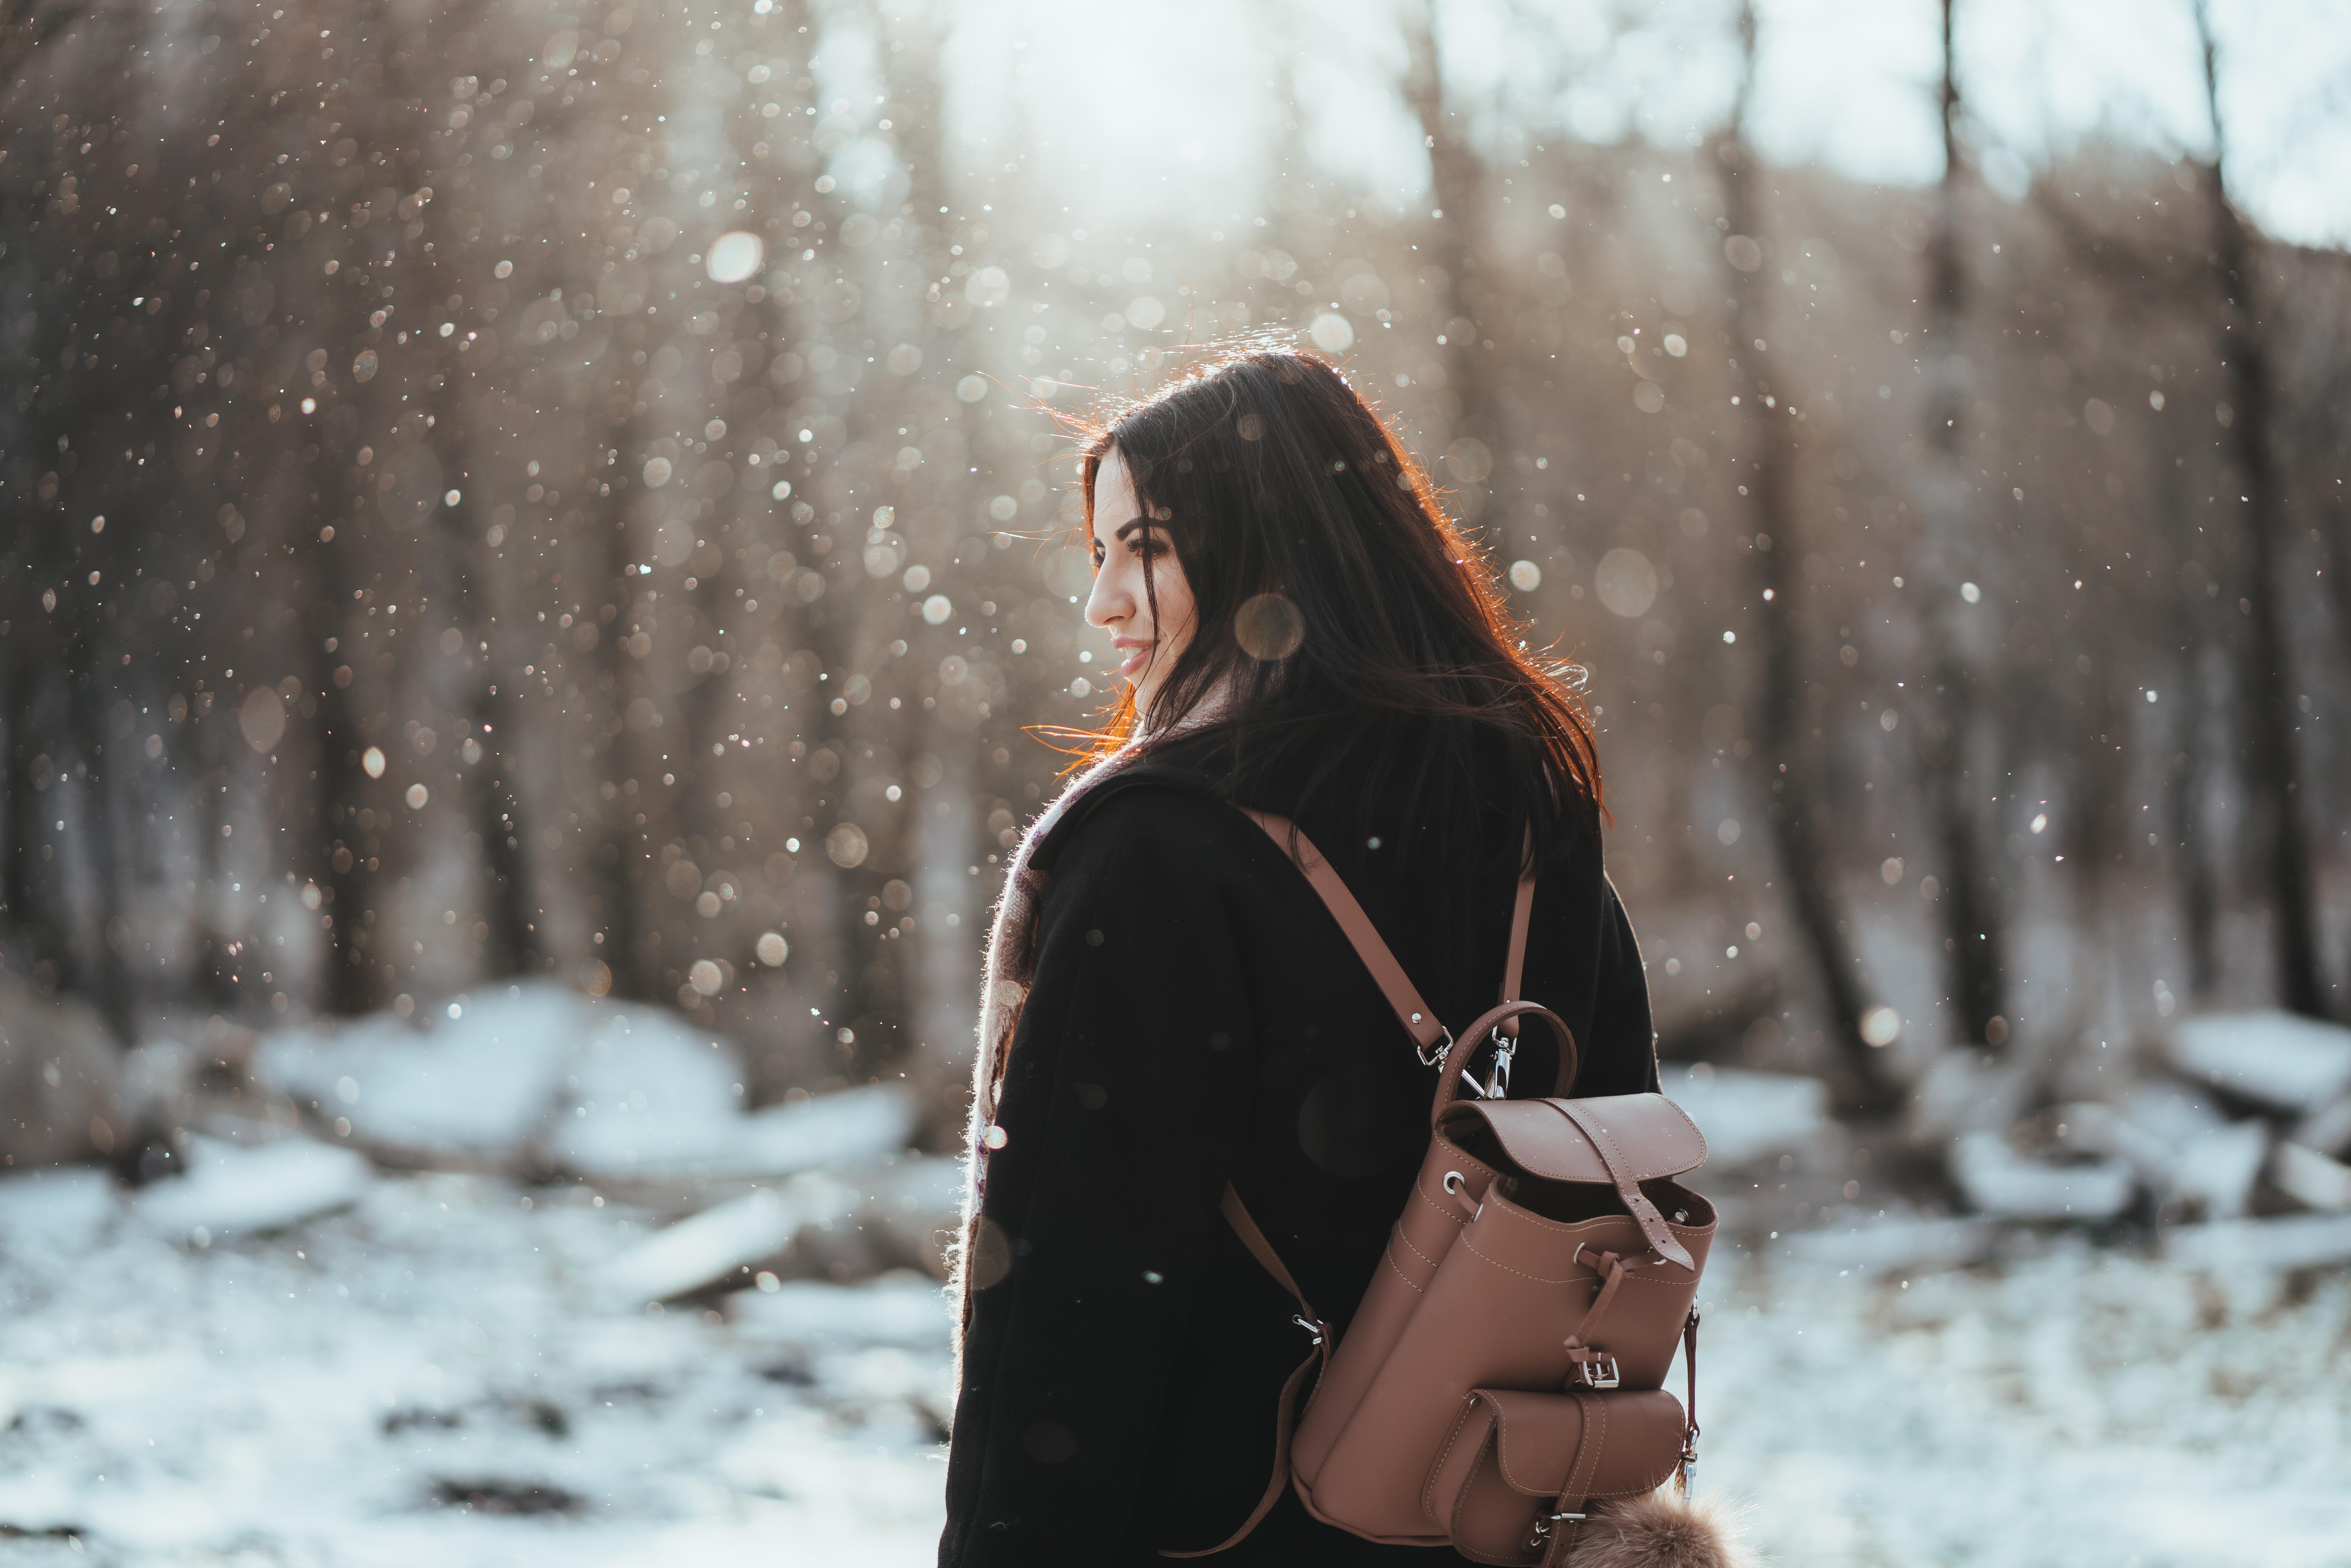
woman, fashion, winter, casual, nature, snow, park, dress, girl, attractive, tree, outdoor, cold, forest, portrait, christmas, model, beauty, beautiful, clothing, season, person, people, pretty, sadness, scarf, stylish, sunny, white, young, female, snowflake, weather, red, makeup, blonde, north, background, bright, coat, colorful, country, elegance, caucasian, feminine, freeze, fresh, happy, frost, hair, freezing, atmospheric phenomenon, outerwear, brown, fur, photography, street fashion, black hair, sunlight, long hair, brown hair, smile, winter storm, precipitation